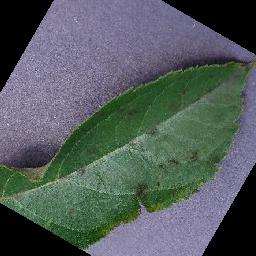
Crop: apple
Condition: scab